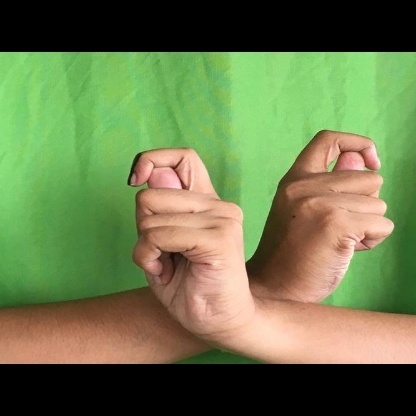
Mudra: Berunda